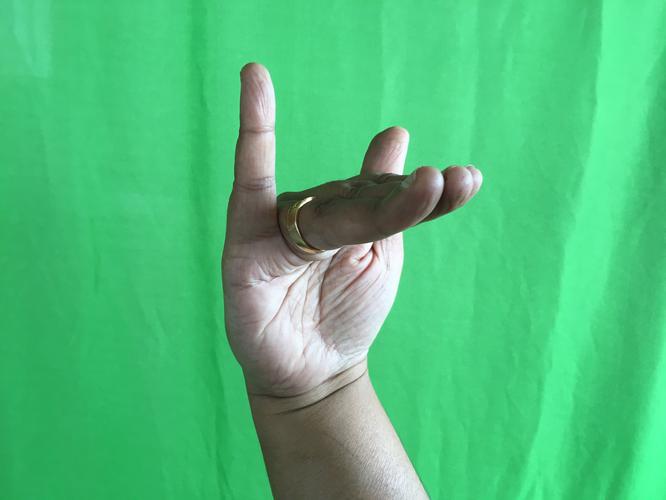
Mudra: Mrigasirsha
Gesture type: single_hand